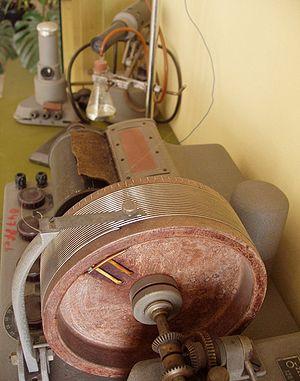
La polarographie est une forme particulière de la voltampérométrie qui utilise comme électrode de travail une électrode à gouttes tombantes de mercure et dans laquelle la solution n’est pas agitée.